Courtenay Compendium

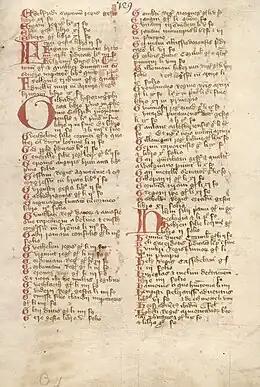
Start of Gildas (note the red capital G in the left column) on p. 129

The Courtenay Compendium (now Copenhagen, Royal Danish Library, Acc. 2011/5) is a medieval English manuscript containing a miscellany of historical texts. It contains three blocks of texts. The first concerns British and English history. The second has an oriental focus and contains accounts of Europeans in China, the Crusades, Islam and the rise of the Mongols. The third contains prophecies.